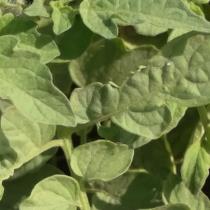
Crop: Tomato
Condition: healthy-leaf